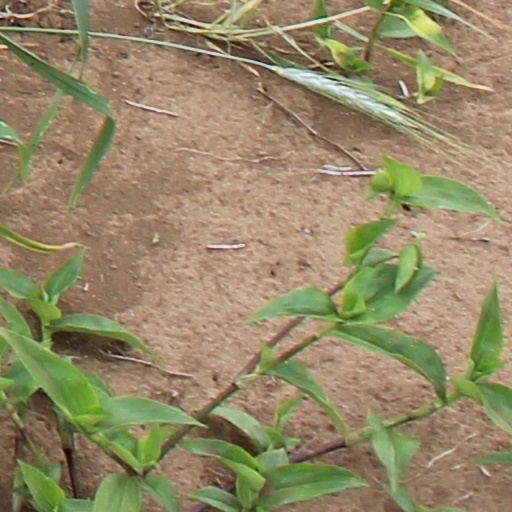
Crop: wheat